Toshiyori

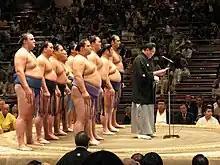
JSA chairman Musashigawa (former Mienoumi) addresses the public at the beginning of the last day of the 2008 September tournament.

The Japan Sumo Association relations between its members are primarily shaped by rules and norms related to the ownership and transfer of "elder shares" held by the association coaches. These shares are known by several names, and can also be referred to as , or elder stock. However, all these terms refer to the same situation. To become a , a retired wrestler must first acquire a share, called , within the Japan Sumo Association. In professional sumo, a share has the characteristics of an asset, business rights and practice license. Each is named after a , a generational family name. Each wrestler inheriting a share has a diploma mentioning the name he has inherited. Although the system dates back to the Edo period, its organization remains opaque.